The Poor-Whores Petition

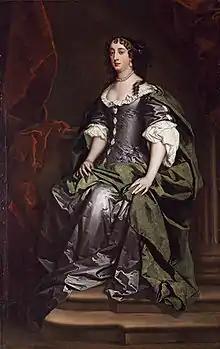
Portrait of Lady Castlemaine, mistress of King Charles II by Peter Lely

Following the riot, a satirical petition began to circulate, addressed from Page and Cresswell and other London madams. Written to Lady Castlemaine, the King's lover, notorious for her own wild promiscuity, the brothel owners requested that the aristocrat act on the behalf of her 'sisters' and repay the madams for the rebuilding of their brothels, funded by the national tax coffers. They address Castlemaine as a prostitute herself, a great practitioner of "venereal pleasures", and list the sites of the brothels where her fellows struggle. It is addressed as: